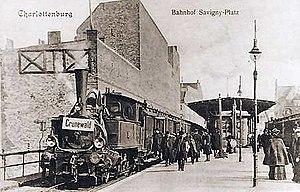
La Stadtbahn de Berlin [ˈʃtatˌbaːn] est une ligne de chemin de fer de 12 kilomètres qui traverse le centre de Berlin d'est en ouest. Il commence à la gare de Charlottenburg et traverse notamment les gares de Zoologischer Garten, la gare Centrale, Friedrichstraße, Alexanderplatz et la gare de l'Est.
L'histoire du S-Bahn de Berlin décrit le long processus qui met en place et maintient un réseau ferré régional S-Bahn électrifié dans la capitale allemande.